Connect Radio 97.2 & 107.4

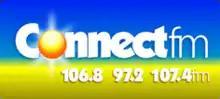
Previous logo

The station launched as KCBC on 6 April 1990 on 1530 kHz AM. The original daytime line-up consisted of Howard Rose at breakfast time, followed by Tony Harrison, Terry Doyle, Mark Jeeves and Andy Jackson. It originally broadcast a Golden Oldies format, playing hits from the 1950s, 1960s and 1970s, in addition to local news bulletins and sports coverage. In 1992, the station switched frequency to 1584 kHz.